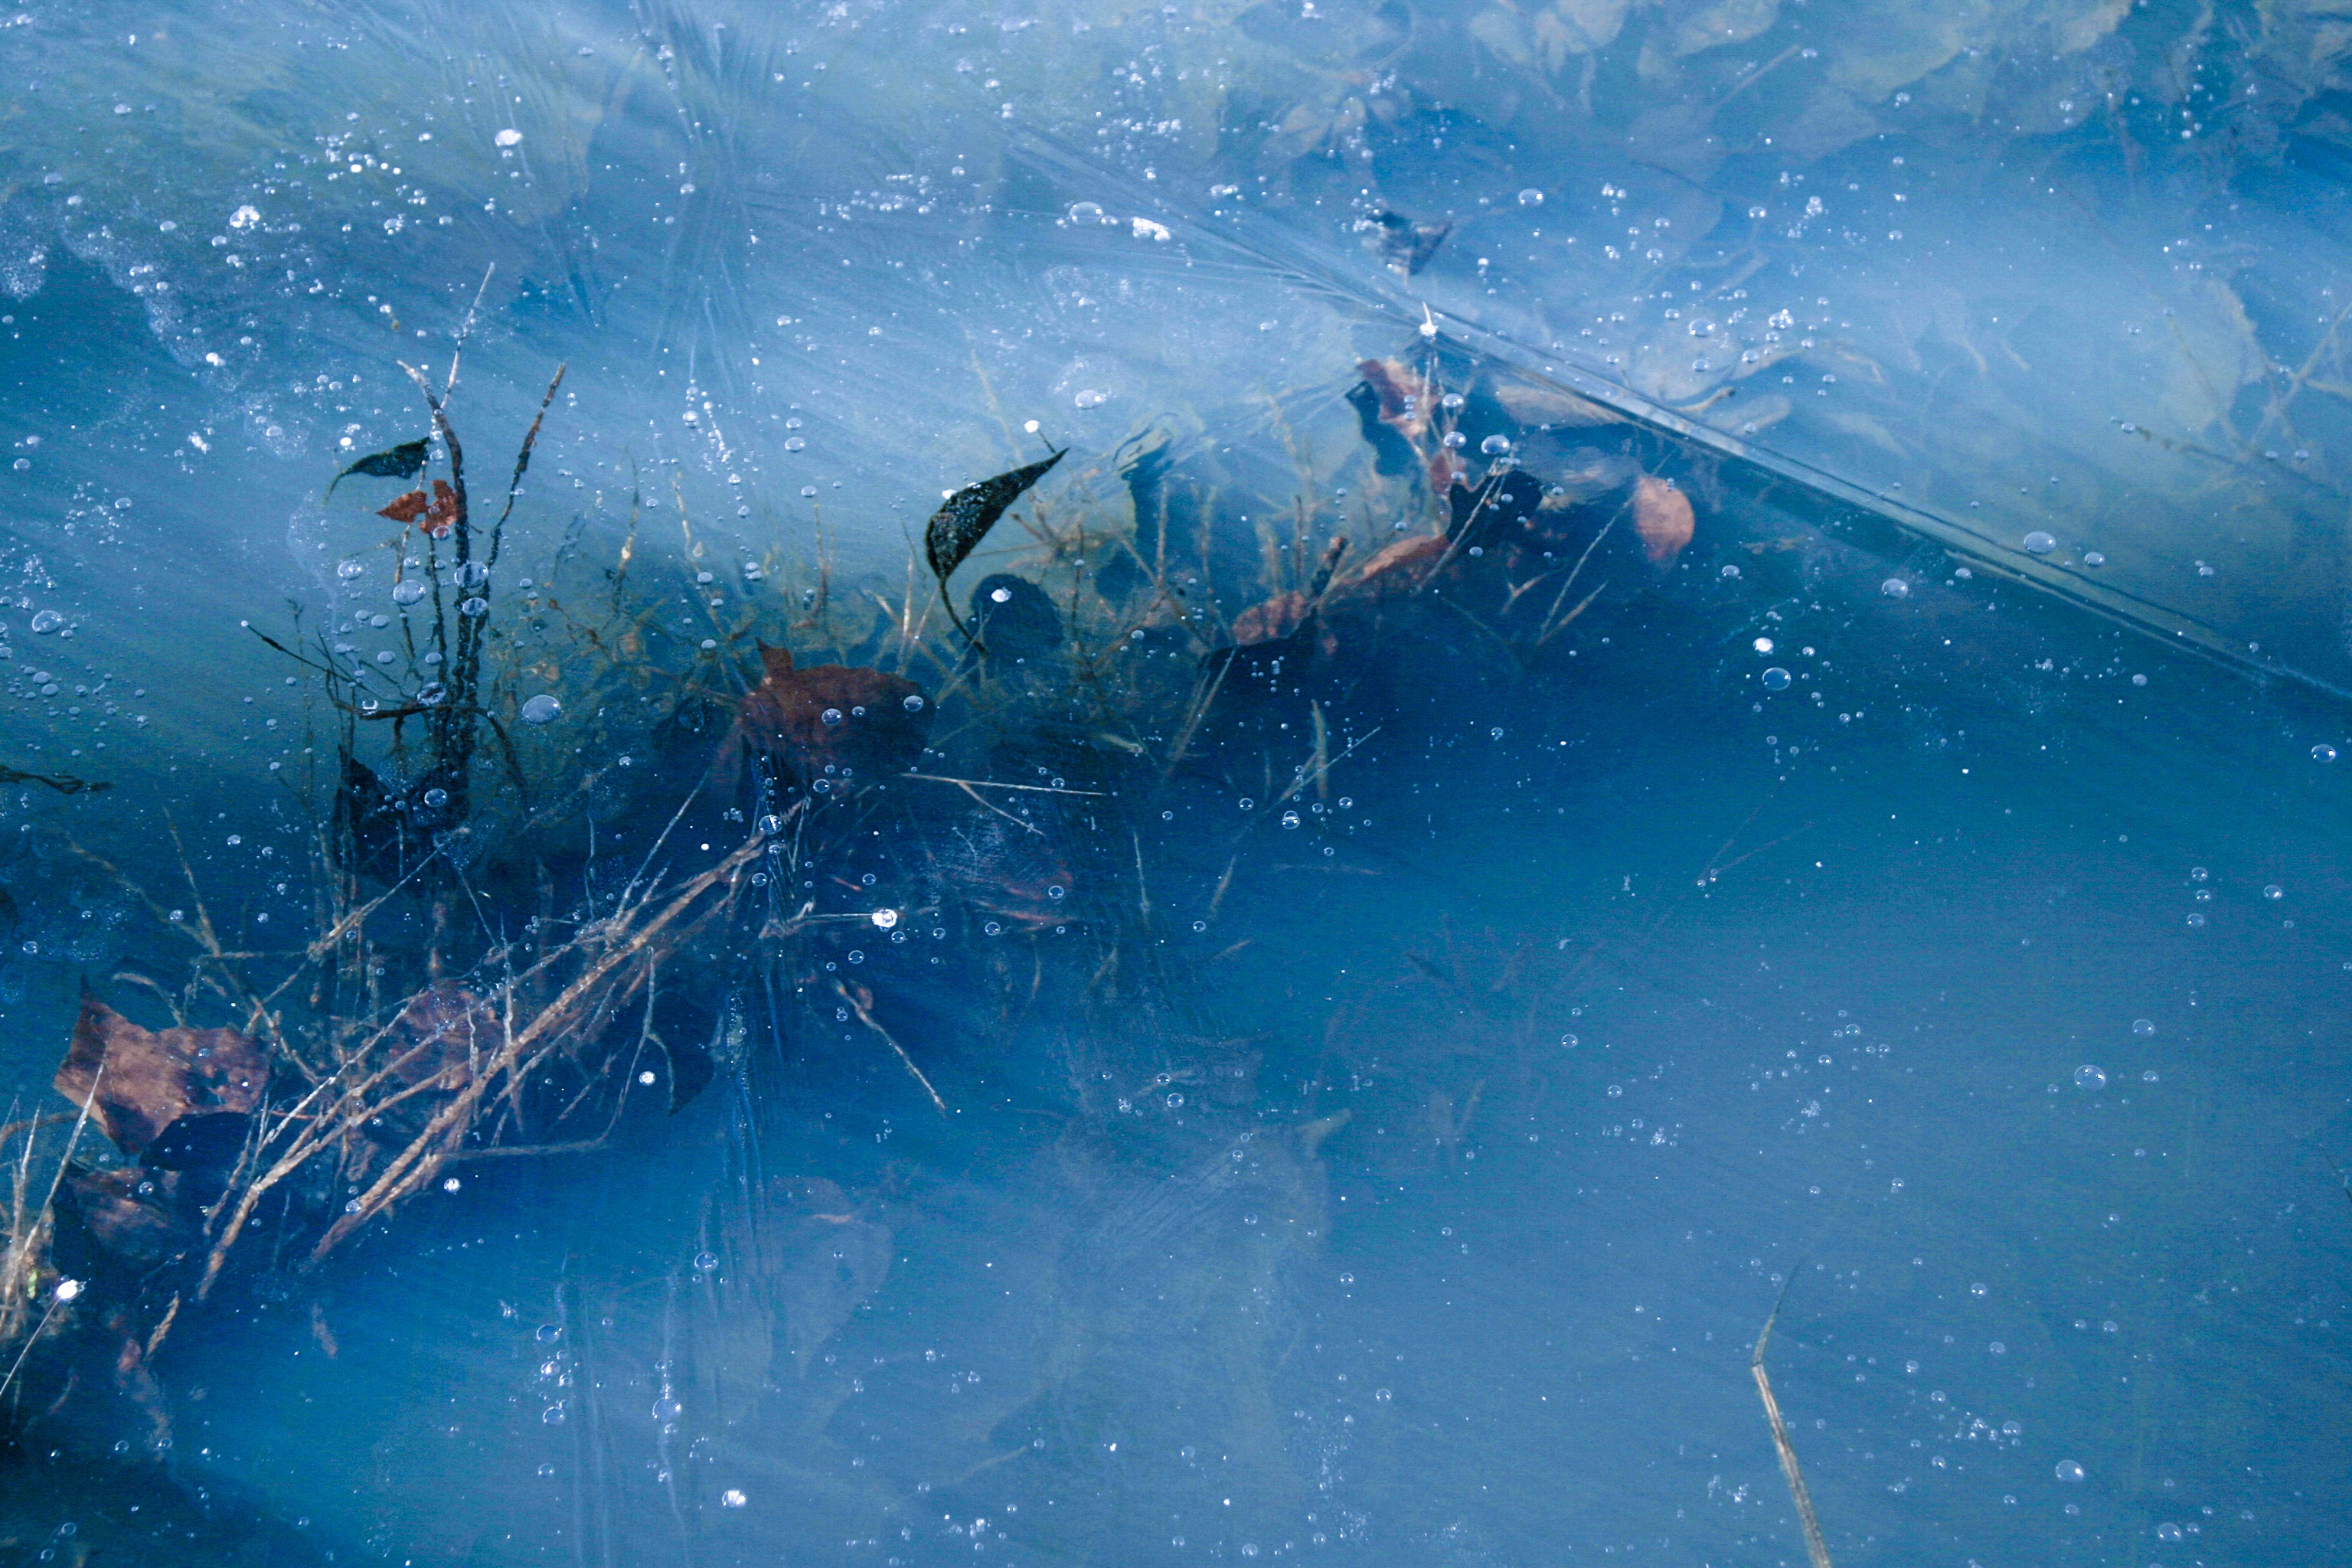
sea, water, ocean, wave, underwater, blue, fish, screenshot, computer wallpaper, marine biology, deep sea fish